University of Lorraine

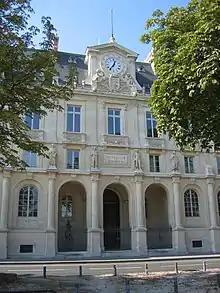
Faculty of Law, Economics and Management in Nancy

University of Lorraine operates several arts and scientific places and museums, and a botanic garden: Le préau, national theater Espace Bernard-Marie Koltès, Maison pour la Science en Lorraine, Musée archéologique, Aquarium Museum, Musée de l’Histoire du Fer, Jardin Botanique Jean-Marie-Pelt. The last three are co-operated with the Metropole of Grand Nancy"."